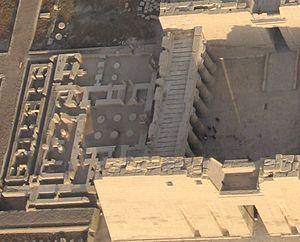
Vue aréienne du palais de Ramsès III à Médinet Habou - Thèbes - XXe dynastie égyptienne